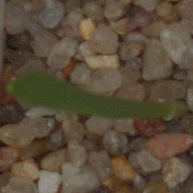
Label: common_wheat